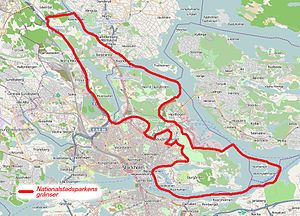
Ekoparken
Nationalstadsparkens grænser (2010) på OpenStreetMap.
Ekoparken eller Nationalstadsparken i Stockholm, Lidingö og Solna består af Skeppsholmen, Kastellholmen, Fjäderholmarna, dele af Norra Djurgården, dele af Ladugårdsgärdet, Djurgården, Ulriksdal, Haga og Brunnsviken. Ekoparken blev udpeget til verdens første bynationalpark i 1995, og rummer et rigt plante og dyreliv.